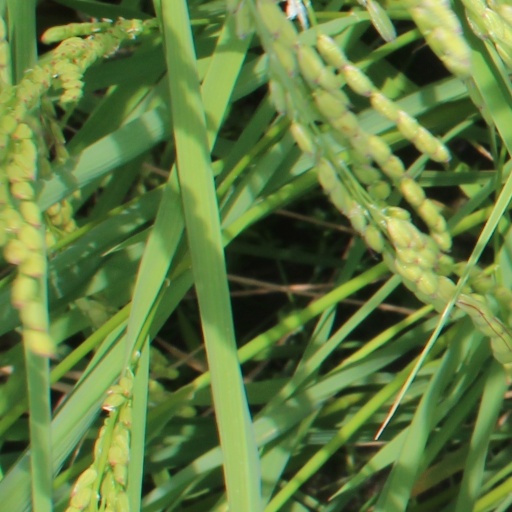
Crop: rice